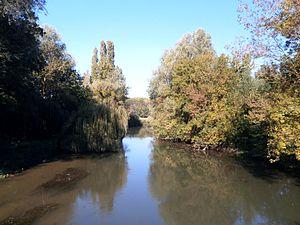
L'indre à Chambourg-sur-Indre
Chambourg-sur-Indre est une commune française du département d'Indre-et-Loire en région Centre-Val de Loire.